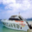
Label: ship